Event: Nepal Earthquake
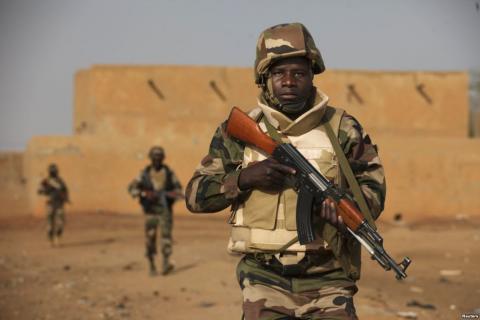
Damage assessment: no_damage